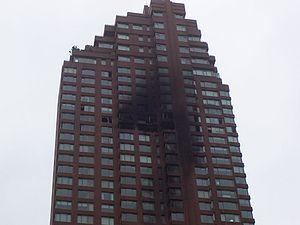
Le 11 octobre 2006, un petit avion s'écrase contre la façade d'un immeuble d'habitations de New York, aux États-Unis, faisant deux morts, le joueur de américain de baseball Cory Lidle et son instructeur Tyler Stanger, et 21 blessés légers, dont onze pompiers.